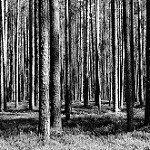
Label: B & W